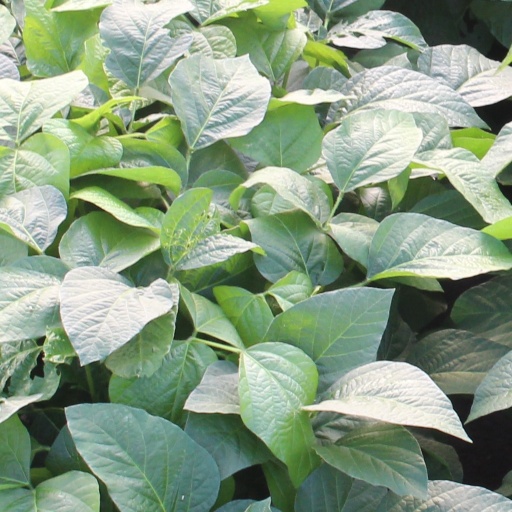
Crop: soybean